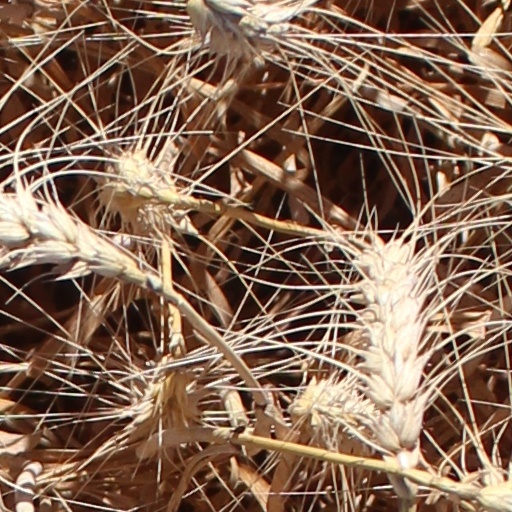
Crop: wheat